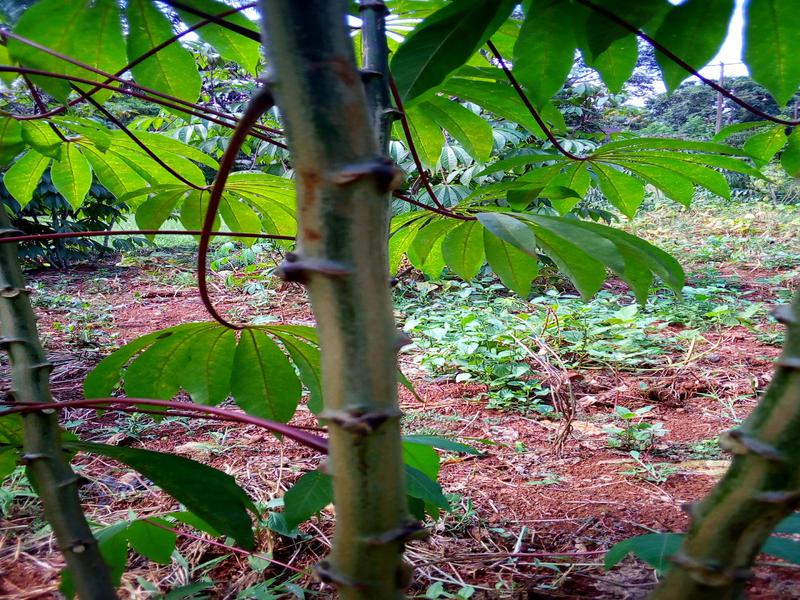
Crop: cassava
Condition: healthy